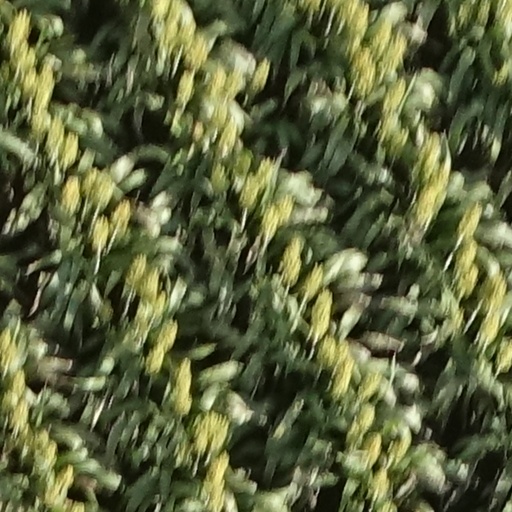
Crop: sorghum